Mercury (element)

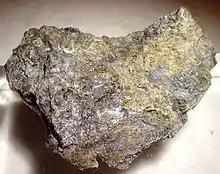
Native mercury with cinnabar, Socrates mine, Sonoma County, California. Cinnabar sometimes alters to native mercury in the oxidized zone of mercury deposits.

Former mines in Italy, the United States and Mexico, which once produced a large proportion of the world supply, have now been completely mined out or, in the case of Slovenia (Idrija) and Spain (Almadén), shut down due to the fall of the price of mercury. Nevada's McDermitt Mine, the last mercury mine in the United States, closed in 1992. The price of mercury has been highly volatile over the years and in 2006 was $650 per 76-pound (34.46 kg) flask.